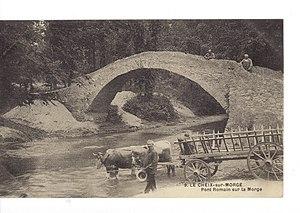
Le Cheix sur Morge Le Pont romain
Le pont romain est un pont de pierre franchissant la Morge dans la commune du Cheix dans le nord du département français du Puy-de-Dôme, dans la région Auvergne-Rhône-Alpes. Il date de la fin du Moyen Âge et est classé monument historique depuis octobre 1974.